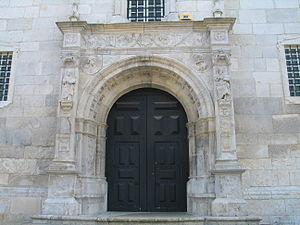
Jean de Rouen, en portugais João de Ruão est un sculpteur français actif en Normandie avant d'aller travailler au Portugal à la demande du roi Manuel Iᵉʳ. Actif de 1510 à 1572, il a été un sculpteur important de la Renaissance portugaise.